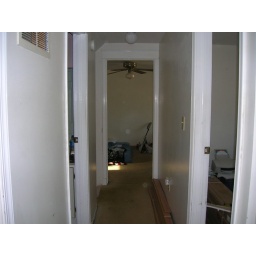
Standing in the door of the guest room, office on right, bathroom on left.